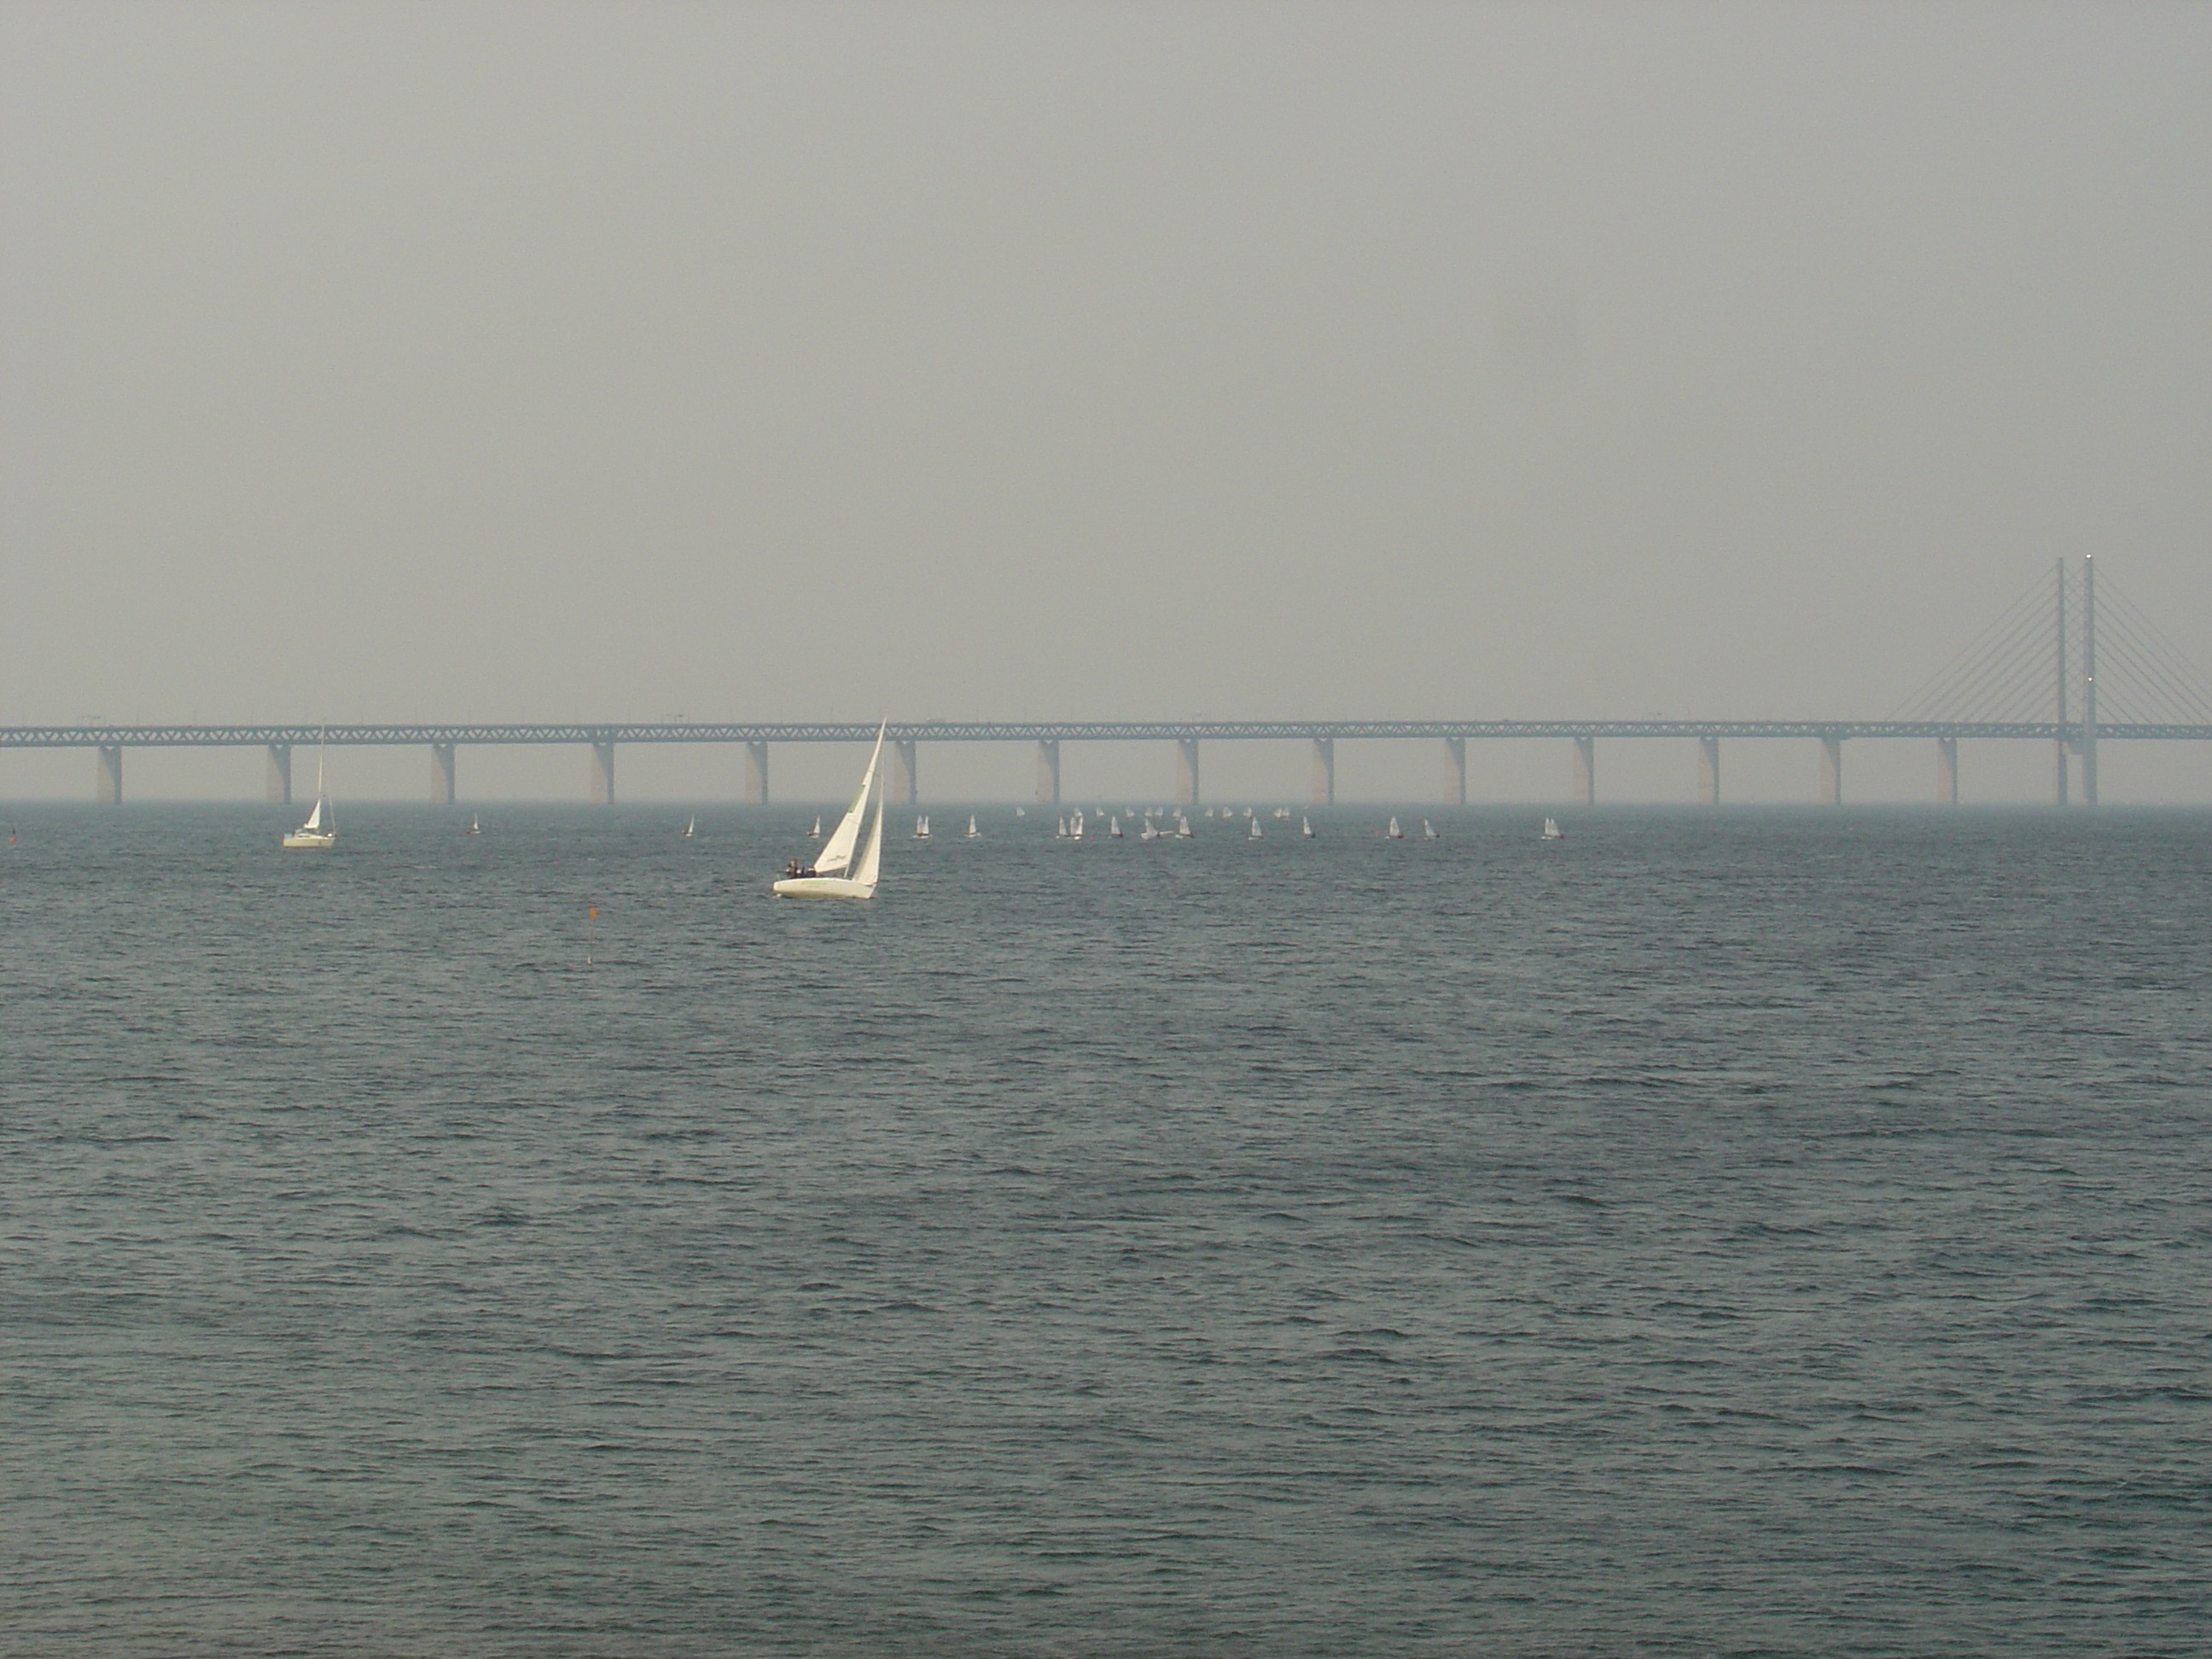
sea, coast, water, ocean, horizon, boat, bridge, shore, wave, wind, vehicle, sailing, bay, sailboat, sail boat, sail, sweden, sverige, watercraft, scandinavia, malmo, oresund, atmospheric phenomenon, skane, oresundbron